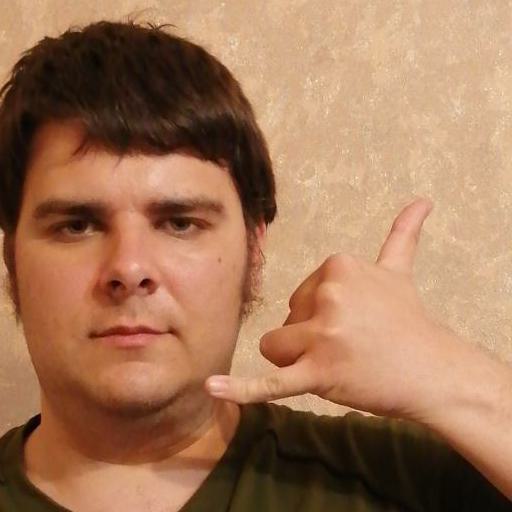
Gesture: call